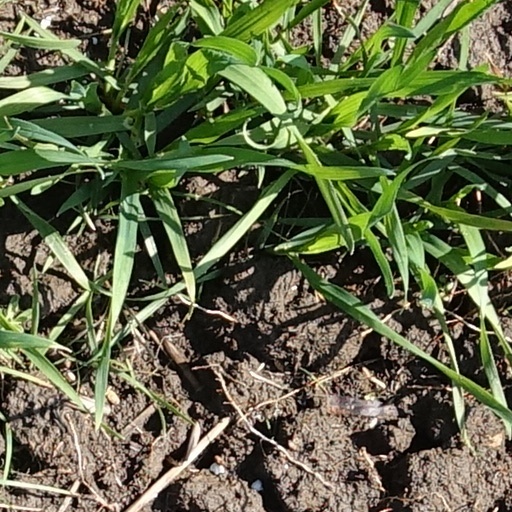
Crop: wheat